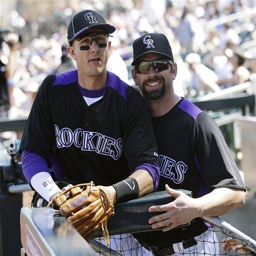
baseball player , right , smiles next to baseball player before a spring training baseball game against sports team